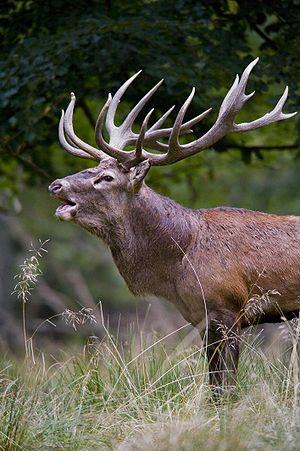
Chez les espèces utilisant la reproduction sexuée, l'attirance sexuelle désigne l'attirance vers d'autres membres de la même espèce pour réaliser la copulation ou pour des activités érotiques.